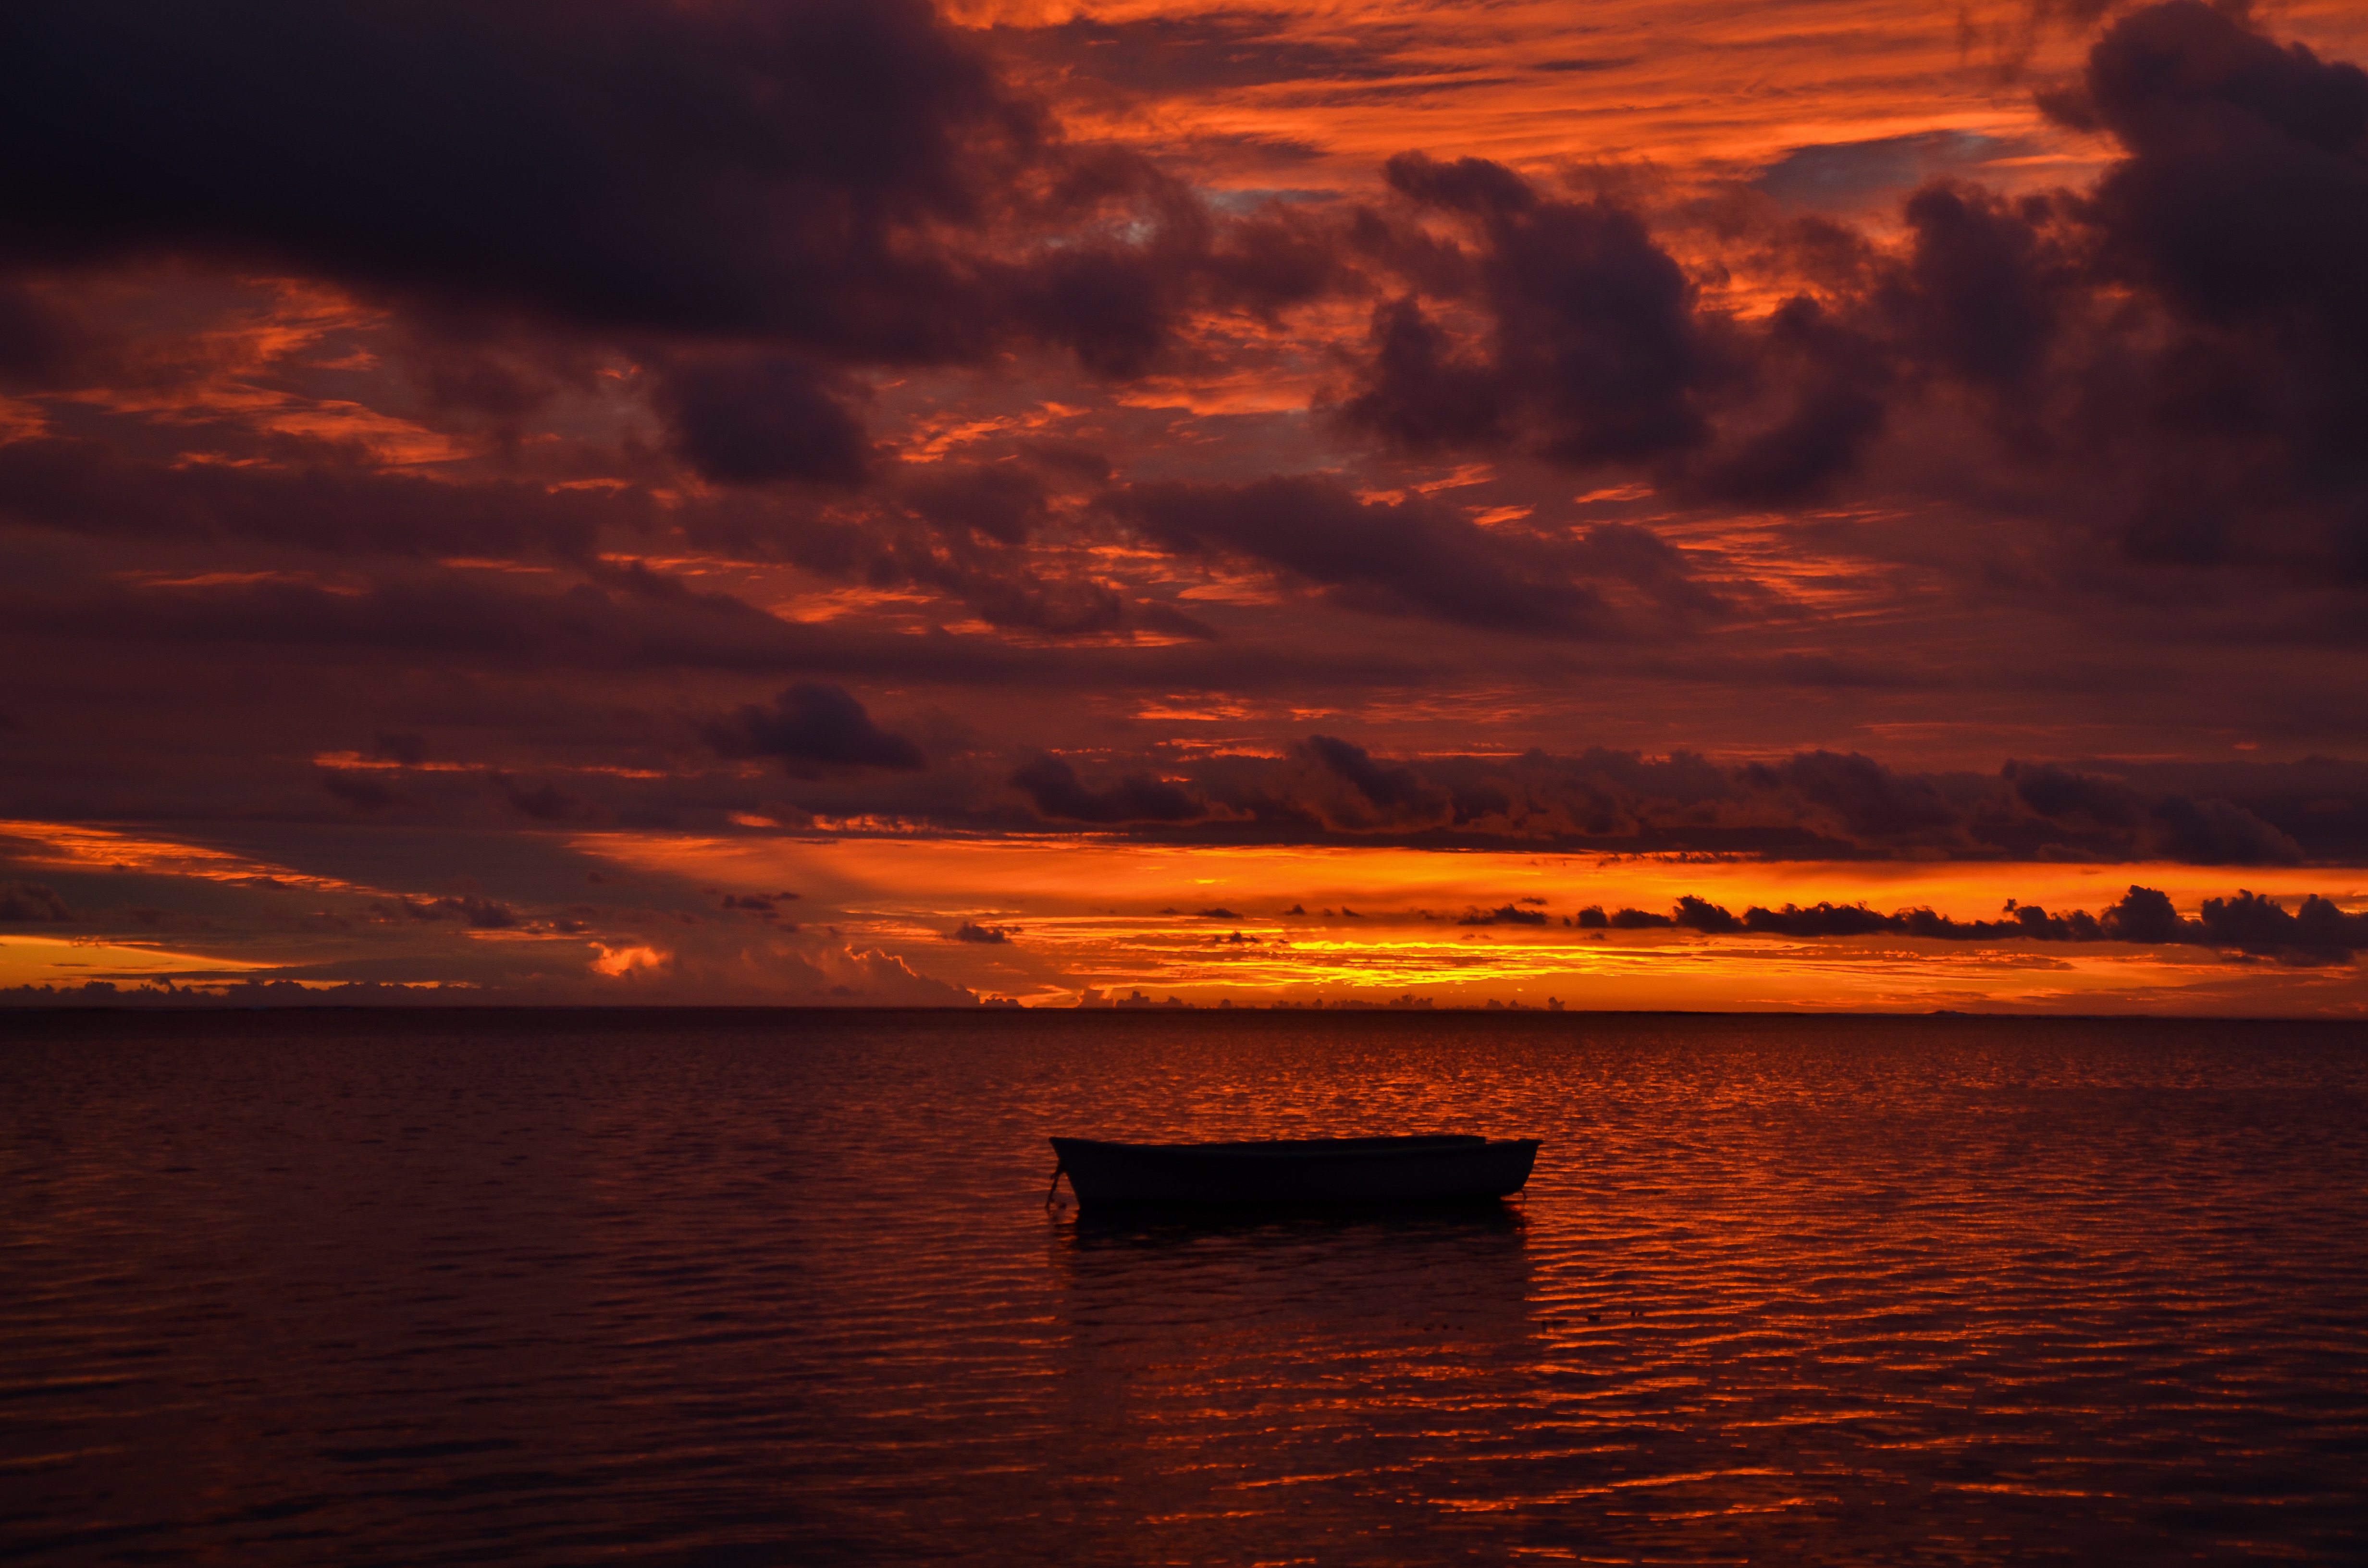
sea, coast, ocean, horizon, cloud, sky, sunrise, sunset, morning, dawn, dusk, evening, reflection, afterglow, red sky at morning